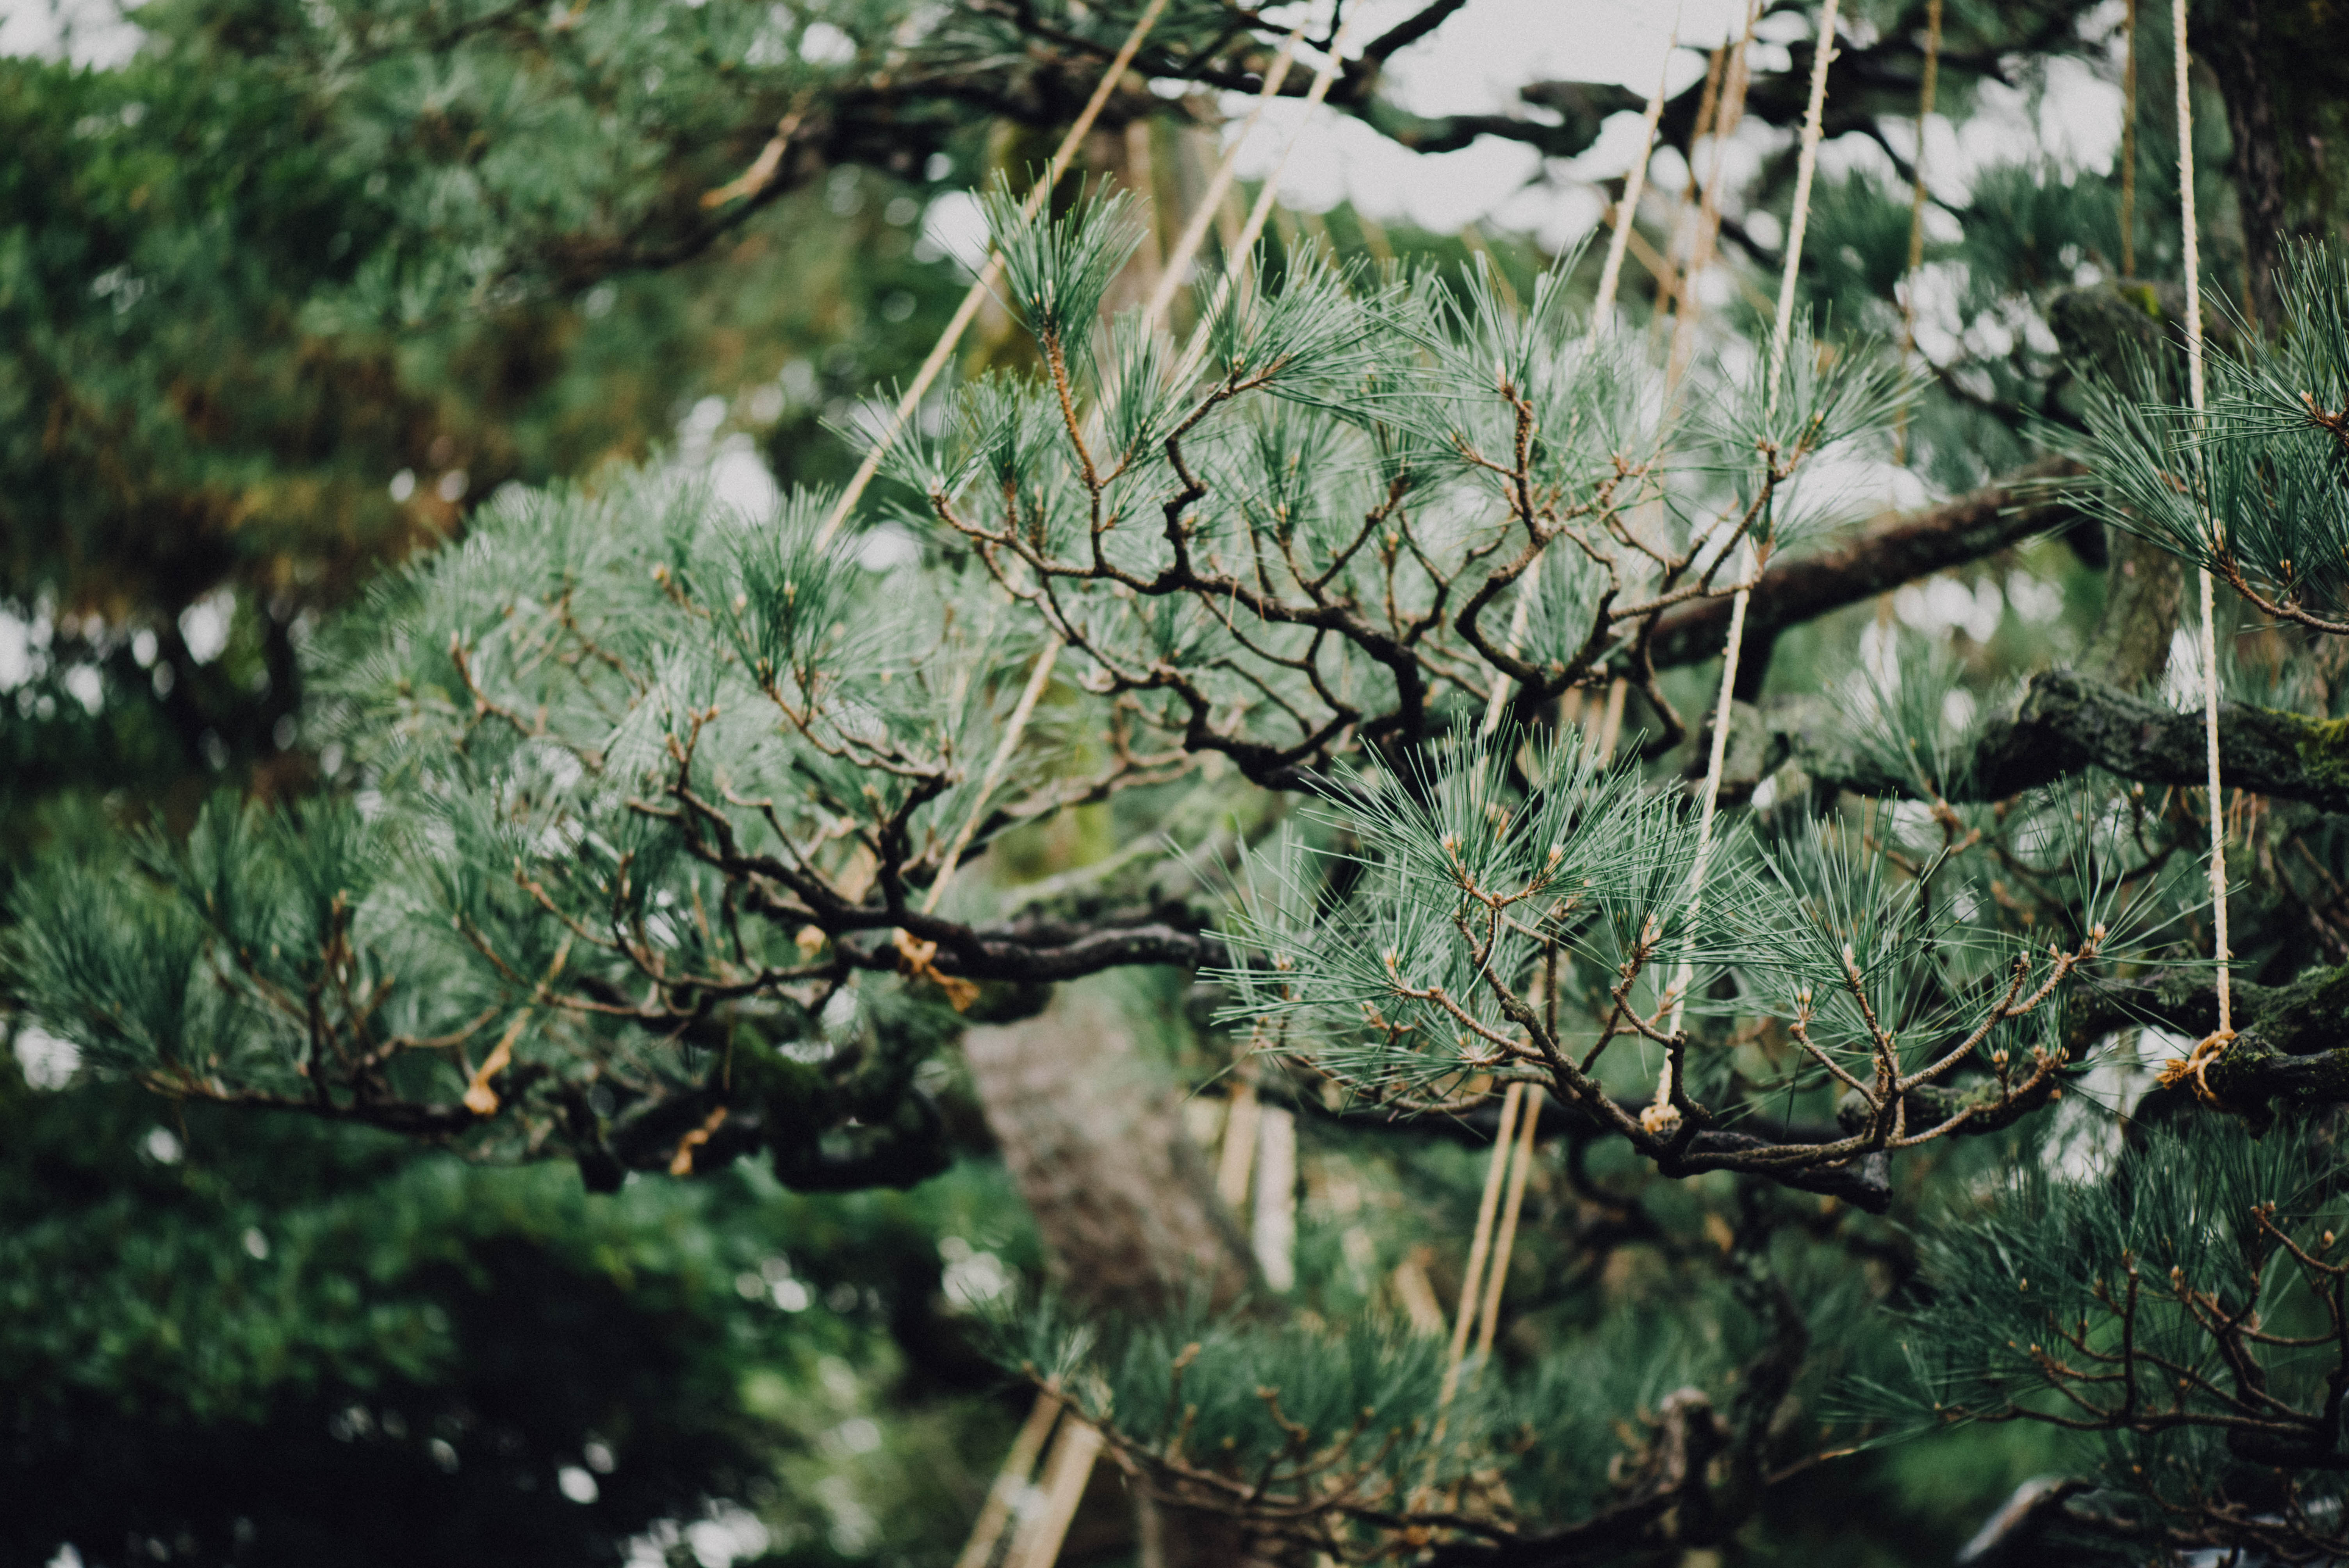
tree, branch, plant, wood, leaf, flower, evergreen, botany, fir, flora, twig, conifer, spruce, shrub, woodland, larch, ecosystem, pine family, woody plant, temperate coniferous forest, land plant